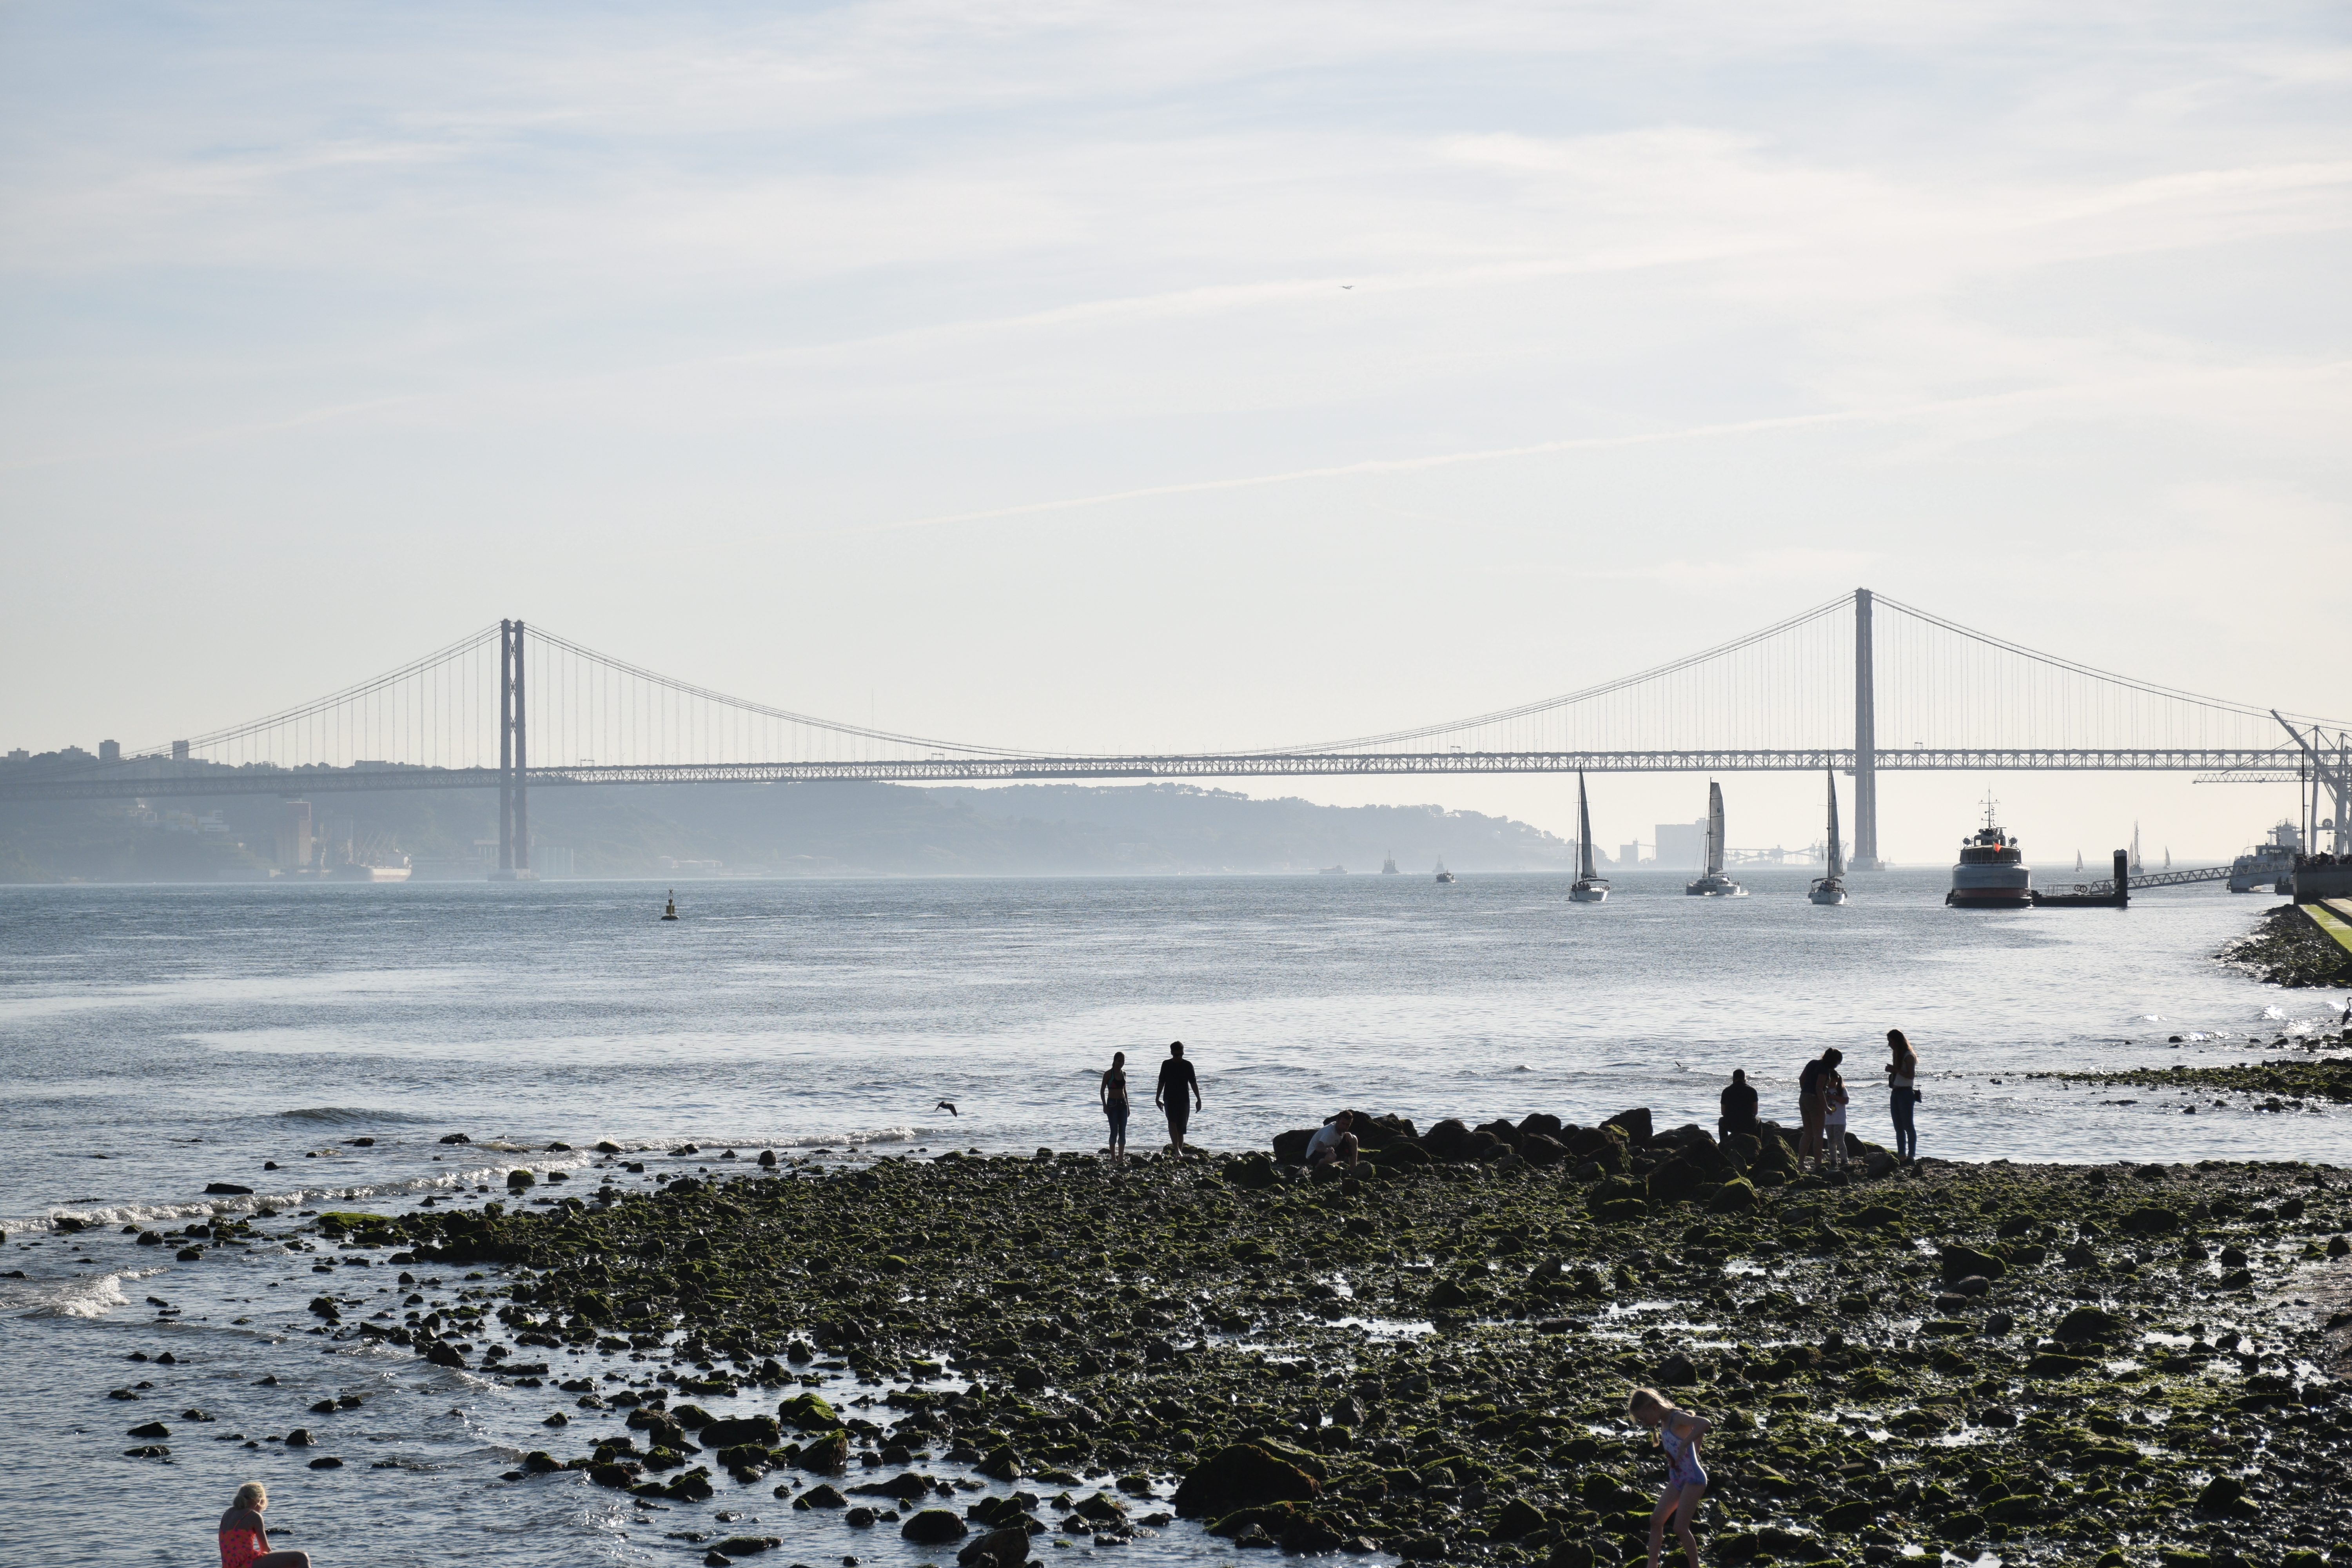
sea, coast, water, ocean, horizon, winter, cloud, sky, bridge, shore, wave, river, suspension bridge, cable stayed bridge, fixed link, coastal and oceanic landforms